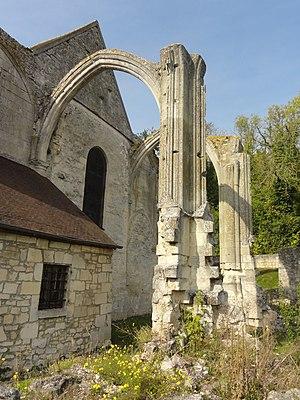
Église Saint-Martin de Bouillant - voir titre.
L’église Saint-Martin de Bouillant est une église catholique située à Crépy-en-Valois, dans le département de l'Oise, en France. Elle était jadis associé à un hôtel de l'évêque de Senlis, et a été édifiée vers le milieu du XVIᵉ siècle à l'emplacement d'un édifice plus ancien. L'architecture mêle des influences gothiques flamboyantes et Renaissance, et se distingue notamment par l'originalité des supports, qui sont dérivés des piliers des parties orientales de l'église Saint-Denis, mais ne se rattachent en fait à aucun des deux styles. La façade et la base du clocher, qui correspond à la première travée du bas-côté nord, ont apparemment été bâties en premier lieu, mais il est incertain si le clocher a jamais été achevé. Le reste de l'église est parfaitement homogène, abstraction faite d'un changement de partie entre les côtés nord et sud, qui concerne les tailloirs et chapiteaux. Le transept et le chœur ont toutefois été démolis à la Révolution française, en ne laissant subsister que les murs occidentaux des croisillons, les piliers de la croisée du transept et deux arcs-doubleaux.